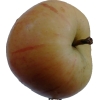
Label: apple